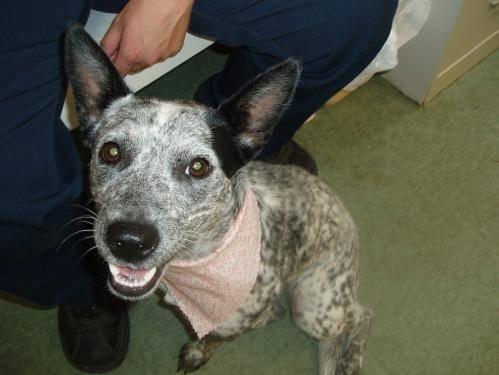
dog